Waterous Engine Works Co. Ltd.

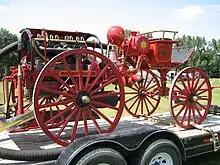
Waterous fire engine

The Waterous Engine Works was a famous Canadian farm and road engine builder. It made farm, road rollers and steam pumper fire equipment. It also made factory steam engines and marine engines. Many of their engines survive to this day in museums.